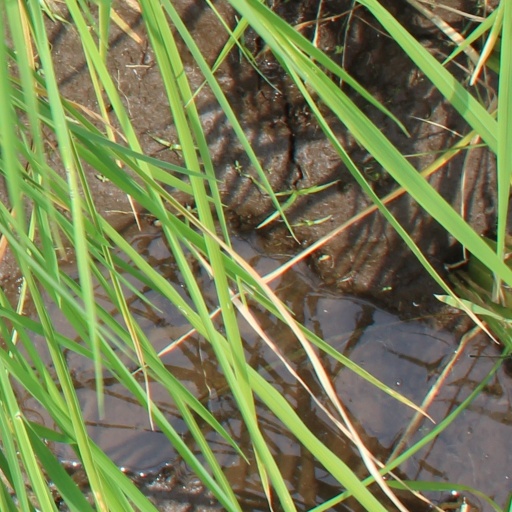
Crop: rice